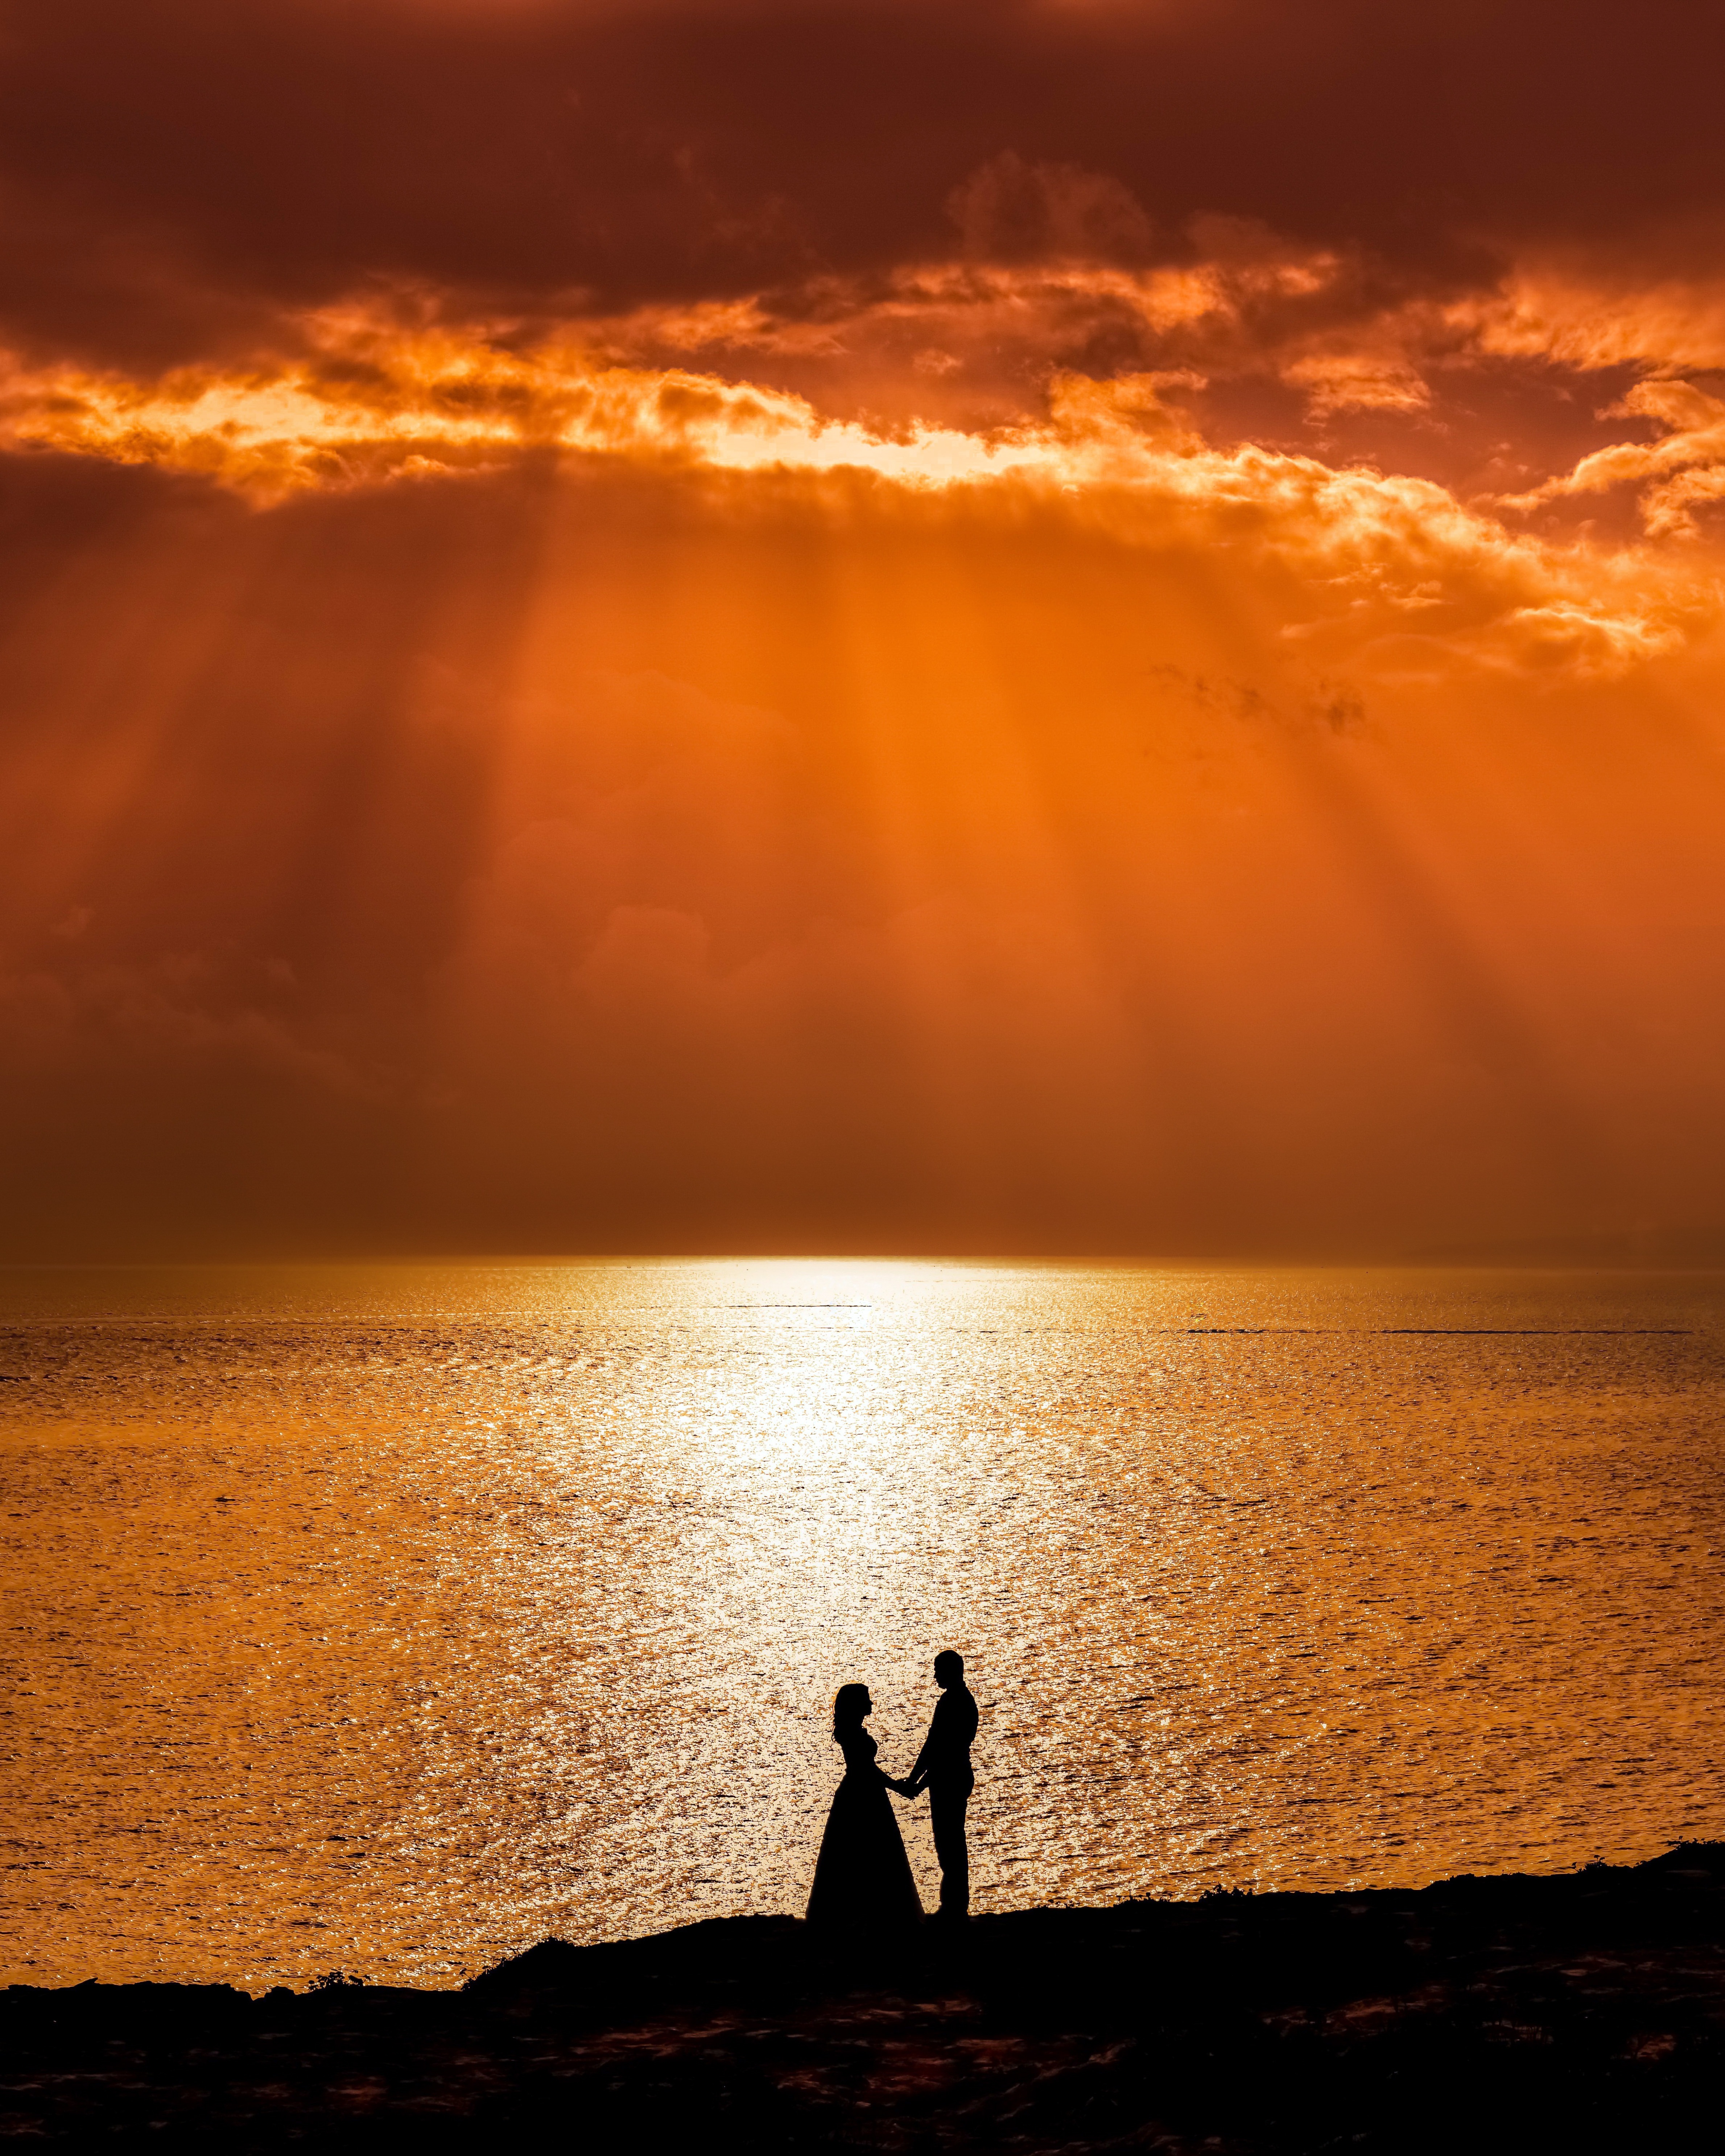
sun, water, cloud, sky, afterglow, People in nature, nature, sunset, orange, dusk, sunrise, sunlight, happy, lake, horizon, red sky at morning, beach, morning, astronomical object, summer, landscape, heat, calm, beauty, shore, natural landscape, backlighting, wind wave, coast, tree, evening, reflection, ocean, leisure, dawn, wave, cumulus, vacation, stock photography, sound, tropics, sea, shadow, fun, silhouette, recreation, rock